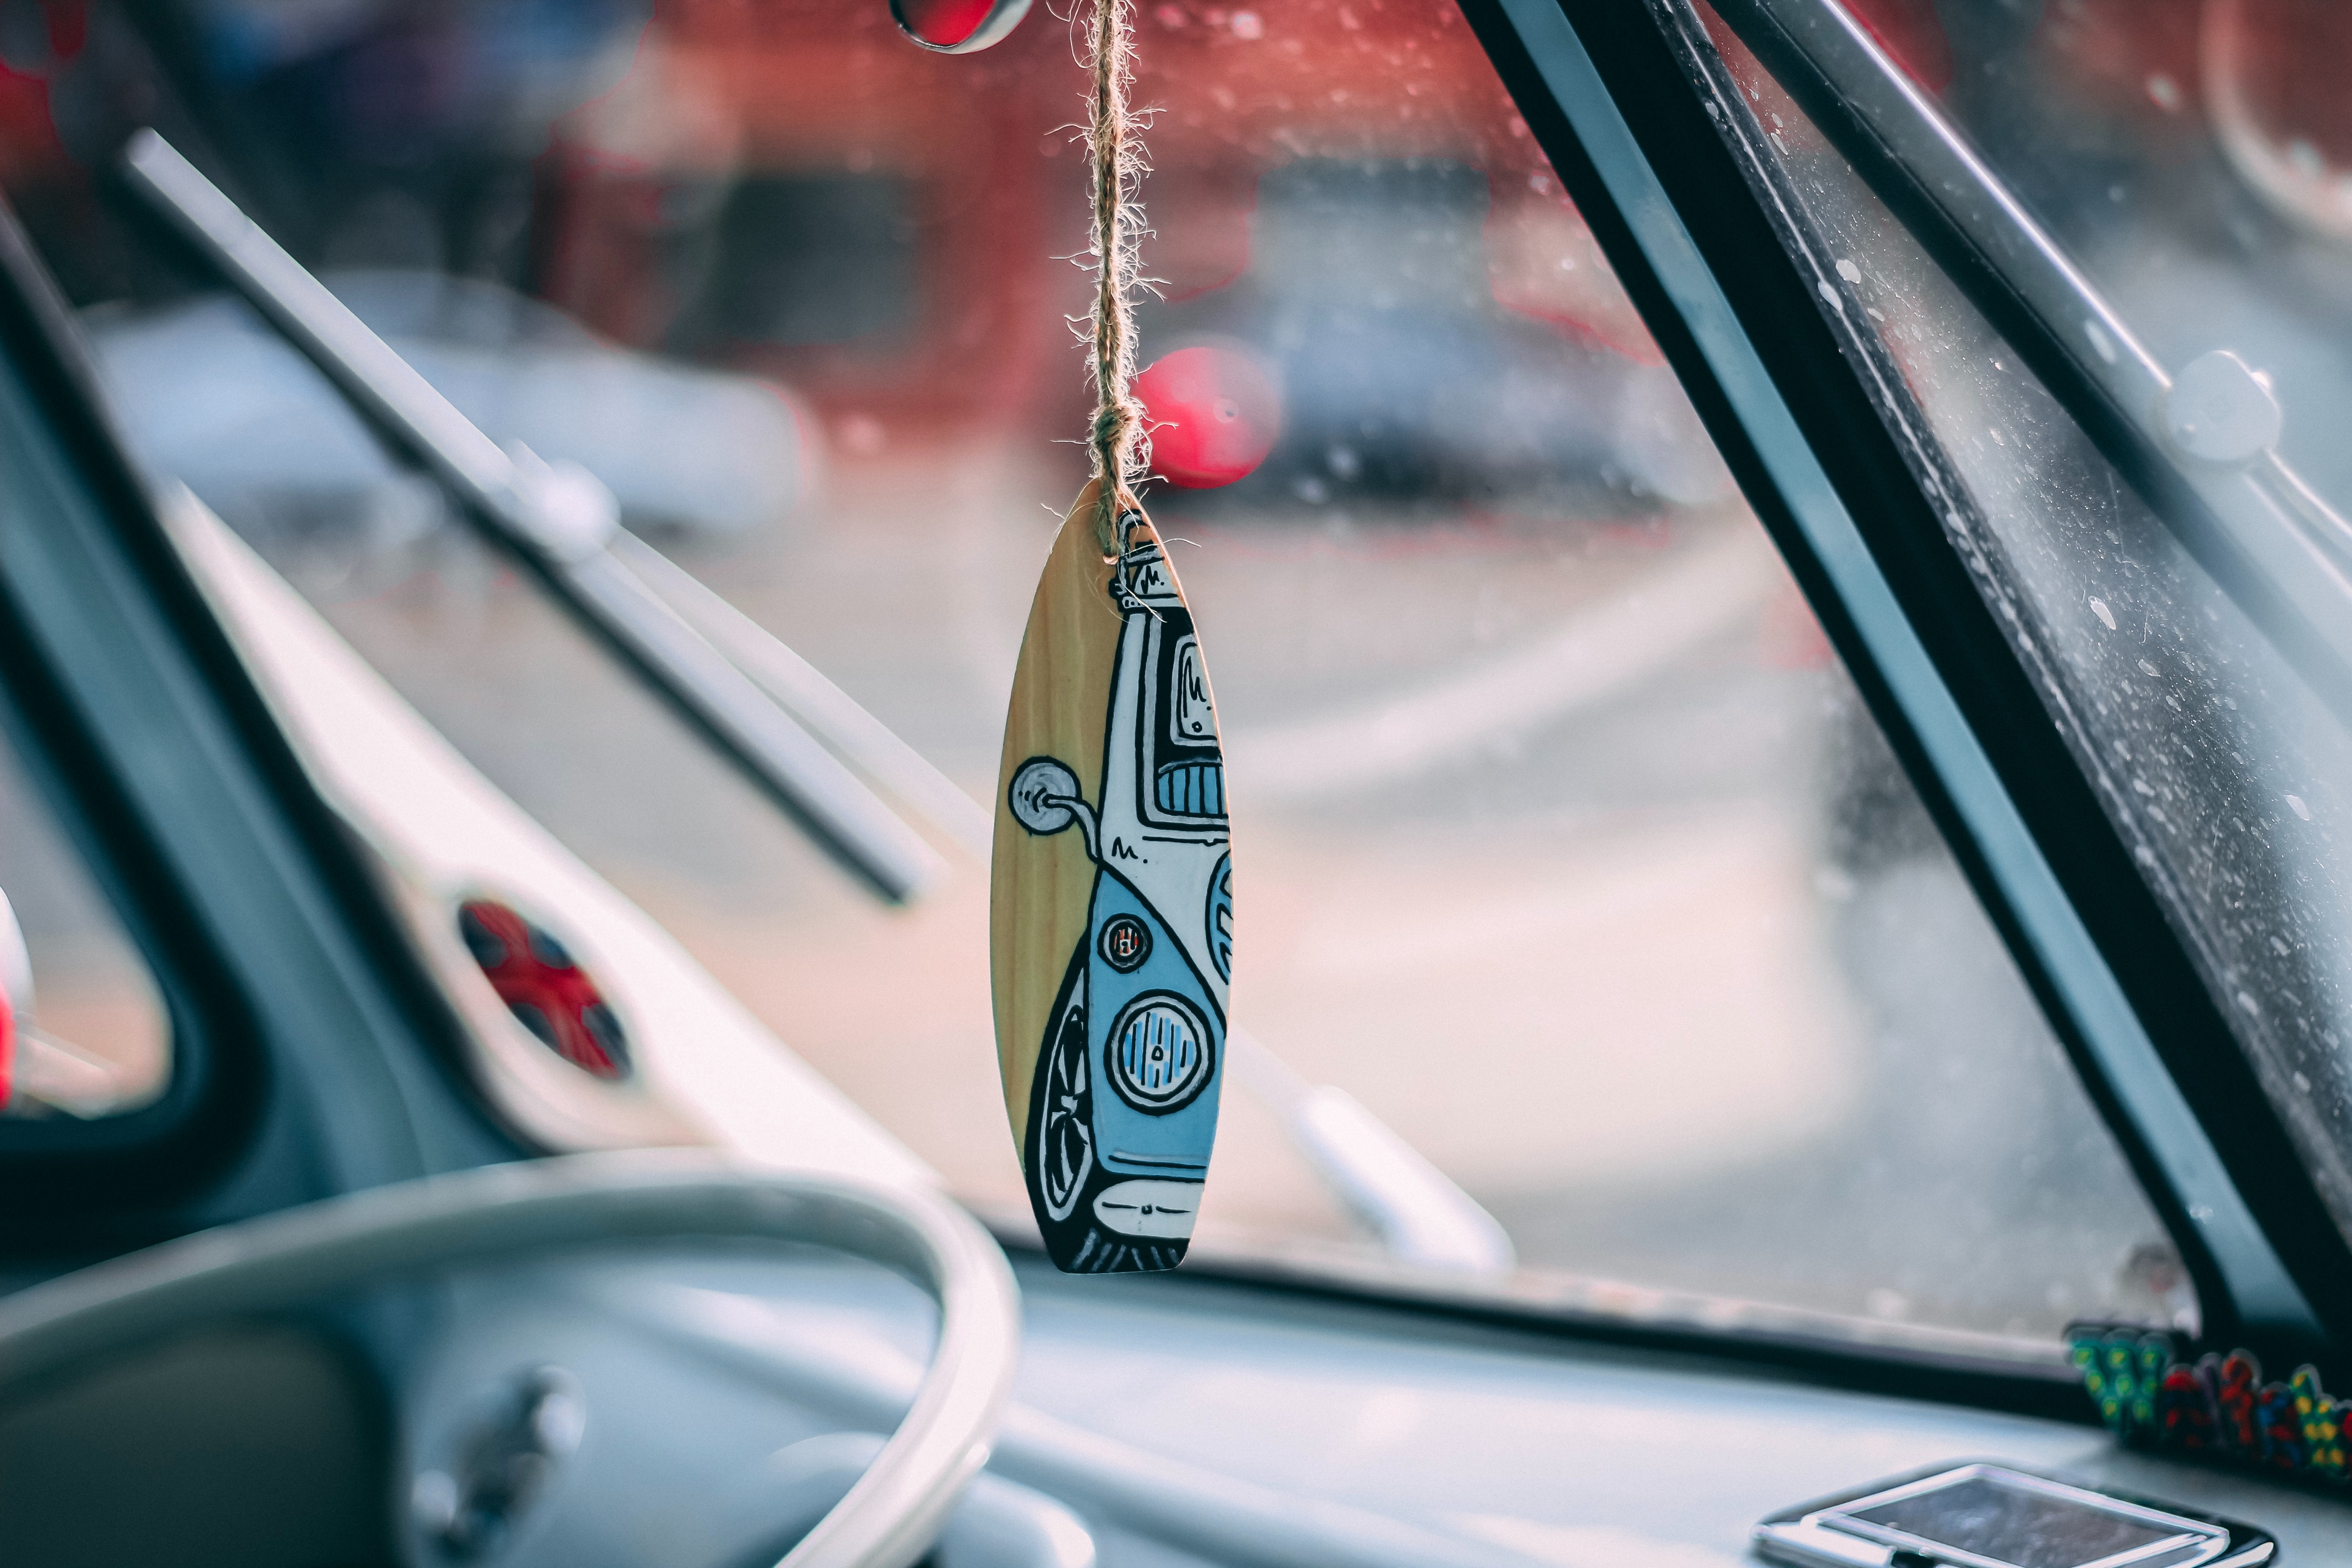
motor vehicle, mode of transport, vehicle, windshield, car, automotive design, windscreen wiper, automotive window part, auto part, glass, vehicle door, automotive exterior